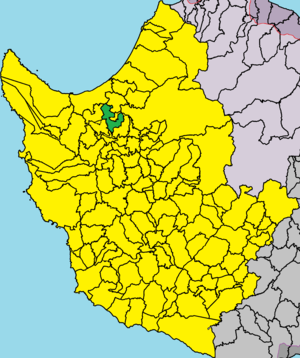
Stení est un village de Chypre de plus de 173 habitants.